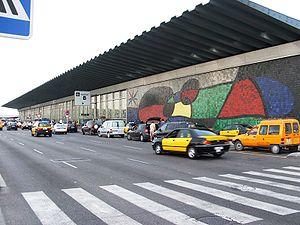
L'aéroport Josep Tarradellas Barcelone-El Prat est un aéroport international situé à environ 12 km au sud-ouest de Barcelone en Espagne. Il est géré par Aeropuertos Españoles y Navegación Aérea.